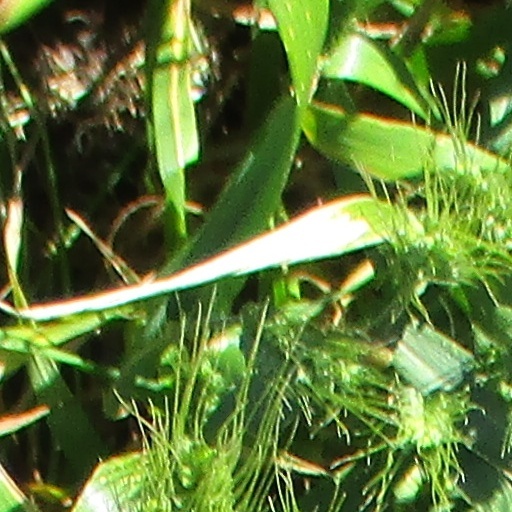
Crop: wheat